Old Library Building (Chattanooga, Tennessee)

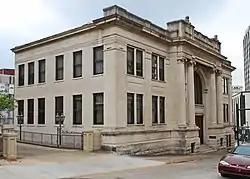

The Old Library Building at 200 E. 8th St. in Chattanooga, Tennessee is a Carnegie library building which was built in 1904. It was listed on the National Register of Historic Places in 1973.